Lanny Poffo

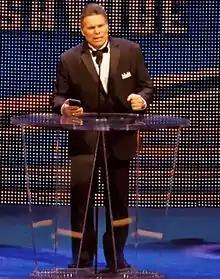
Poffo's Hall of Fame induction speech on behalf of his brother

He also wrestled in Canada as part of the Supershow later known as Great North Wrestling from 2007 to 2008 in Ottawa, Pembroke and Hawkesbury, Ontario. Later Great North worked in Thunder Bay in 2009 and New Brunswick in fall of 2010. Sometimes Poffo teamed with The Honky Tonk Man and feuded with Hannibal.